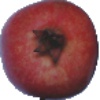
Label: pomegranate